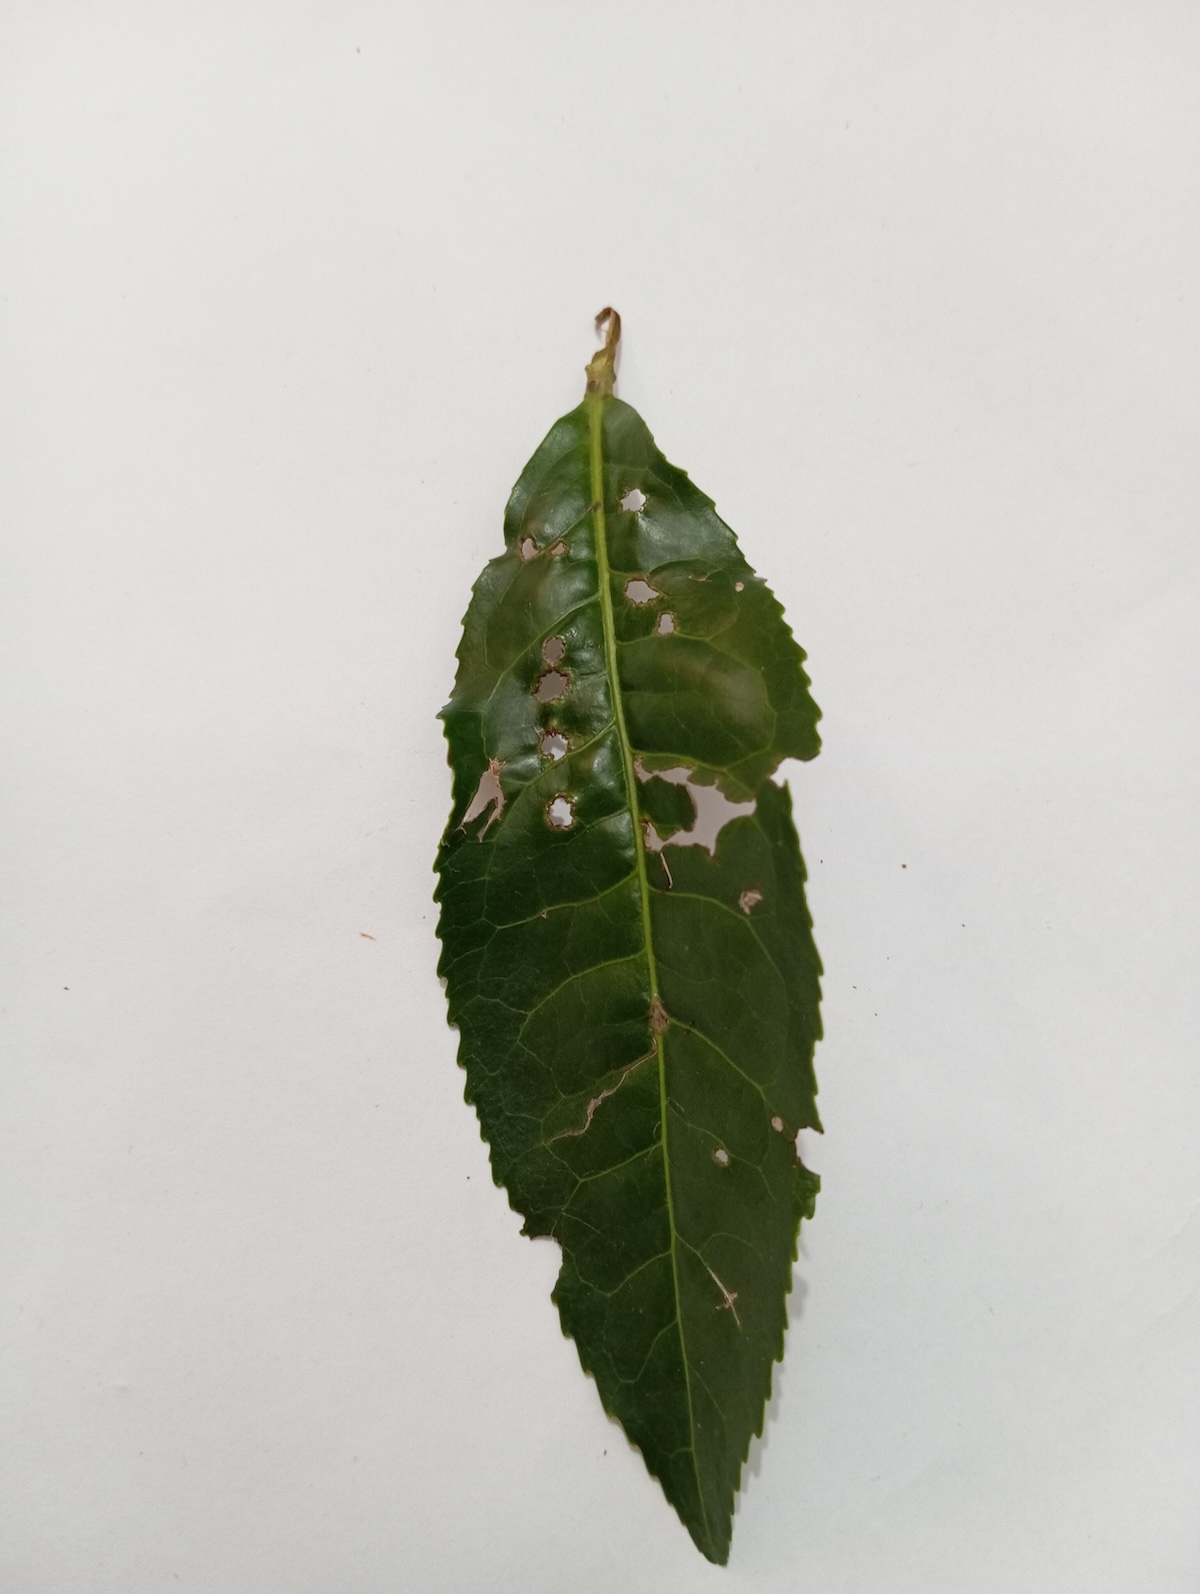
Label: Green mirid bug